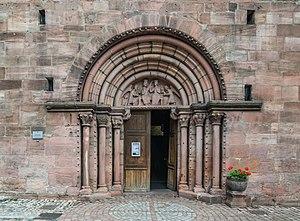
L'église de l'Invention-de-la-Sainte-Croix est un monument historique situé à Kaysersberg, dans le département français du Haut-Rhin.
Kaysersberg est une ancienne commune française située dans le département du Haut-Rhin, en région Grand Est.